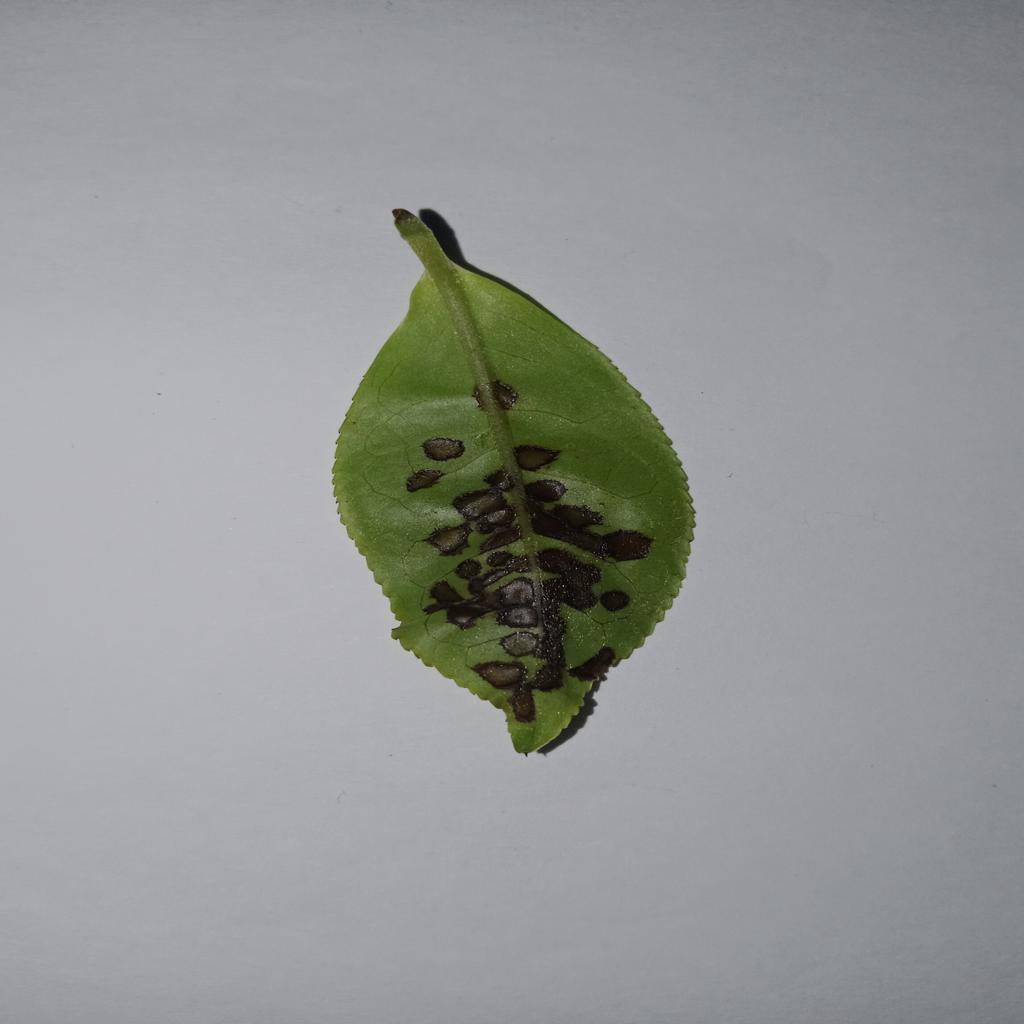
Label: Tea red scab